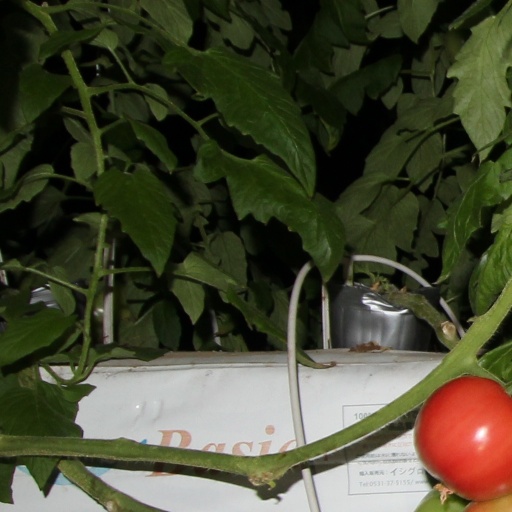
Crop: tomato